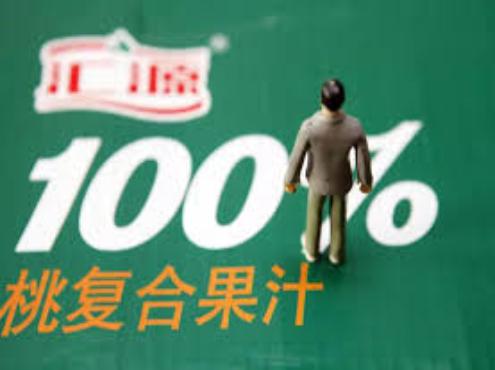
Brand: Huiyuan
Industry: Food